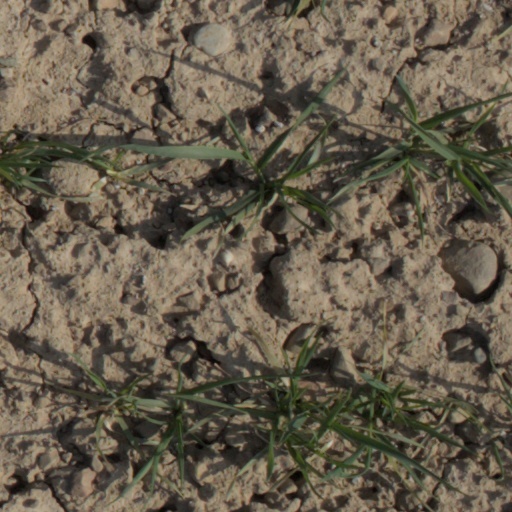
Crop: wheat